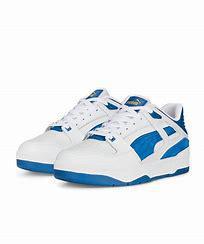
Brand: Puma
Model: Slipstream